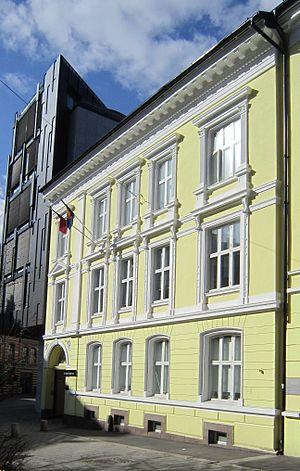
Voici les représentations diplomatiques du Viêt Nam à l'étranger, hormis les consulats honoraires: